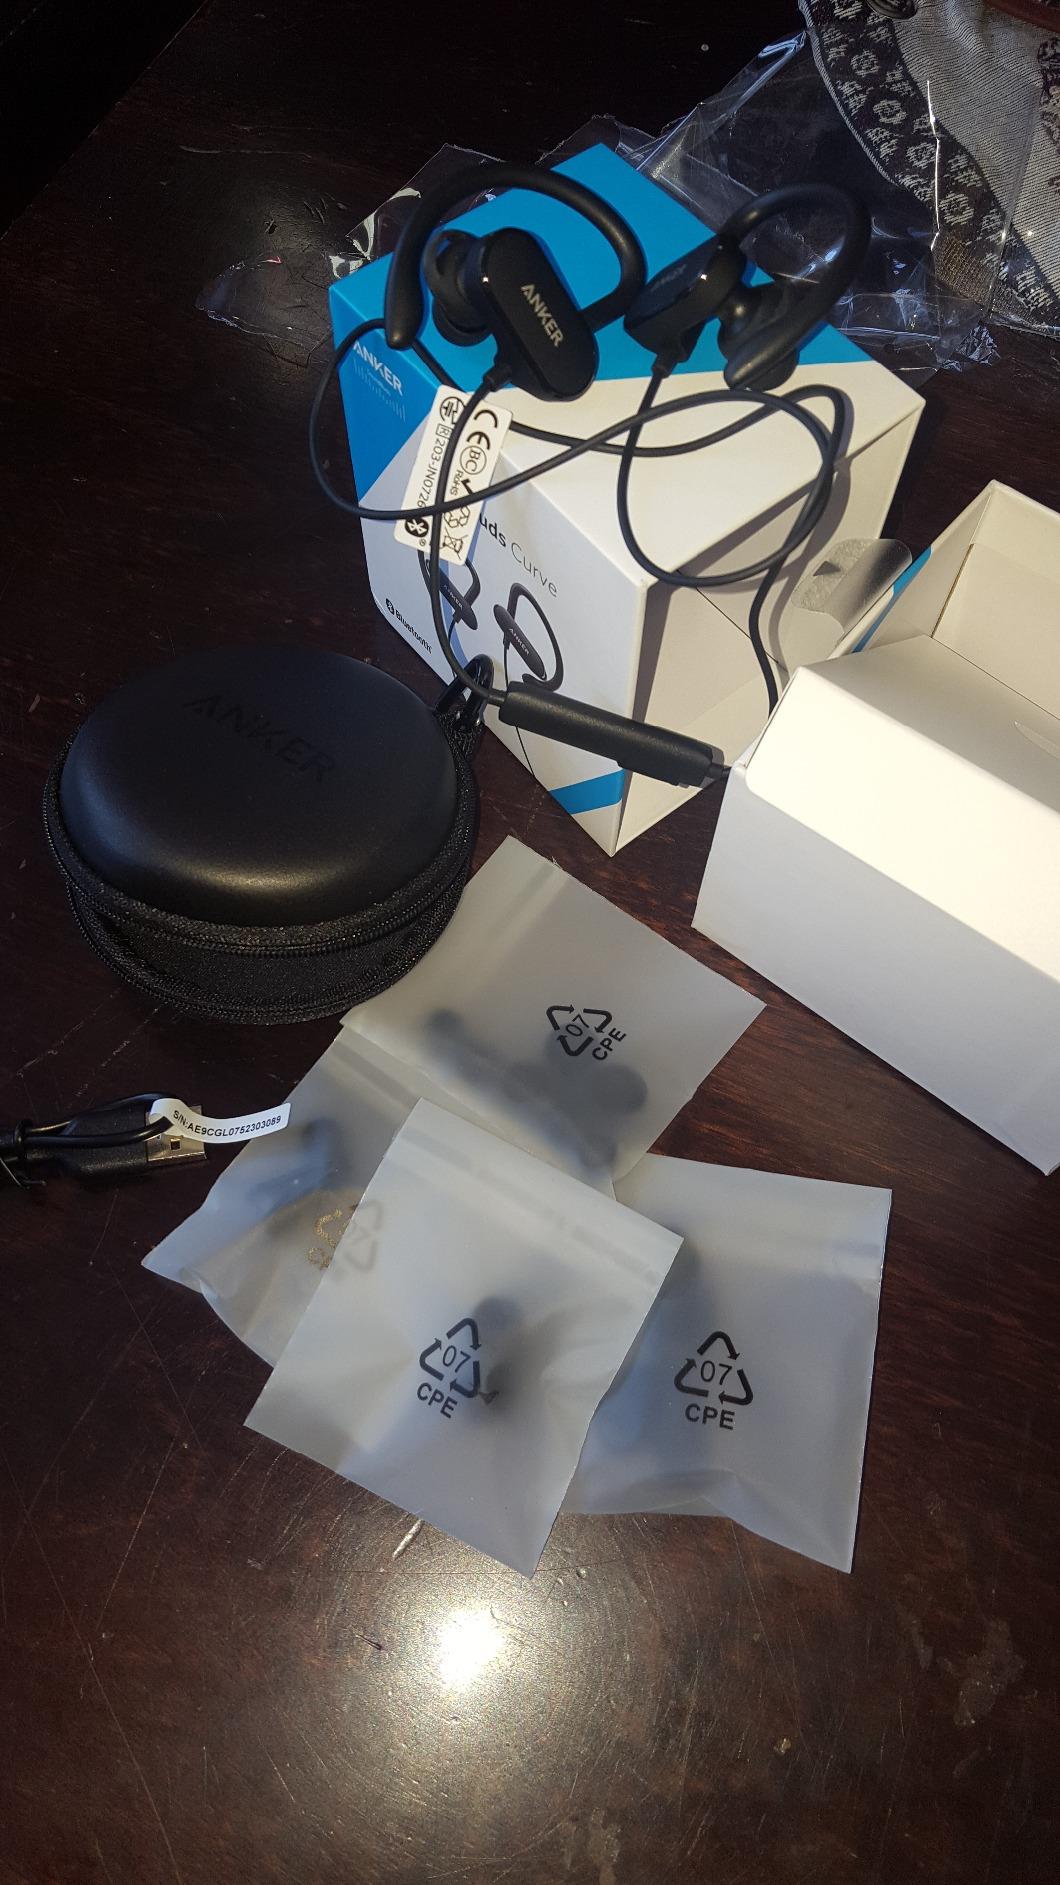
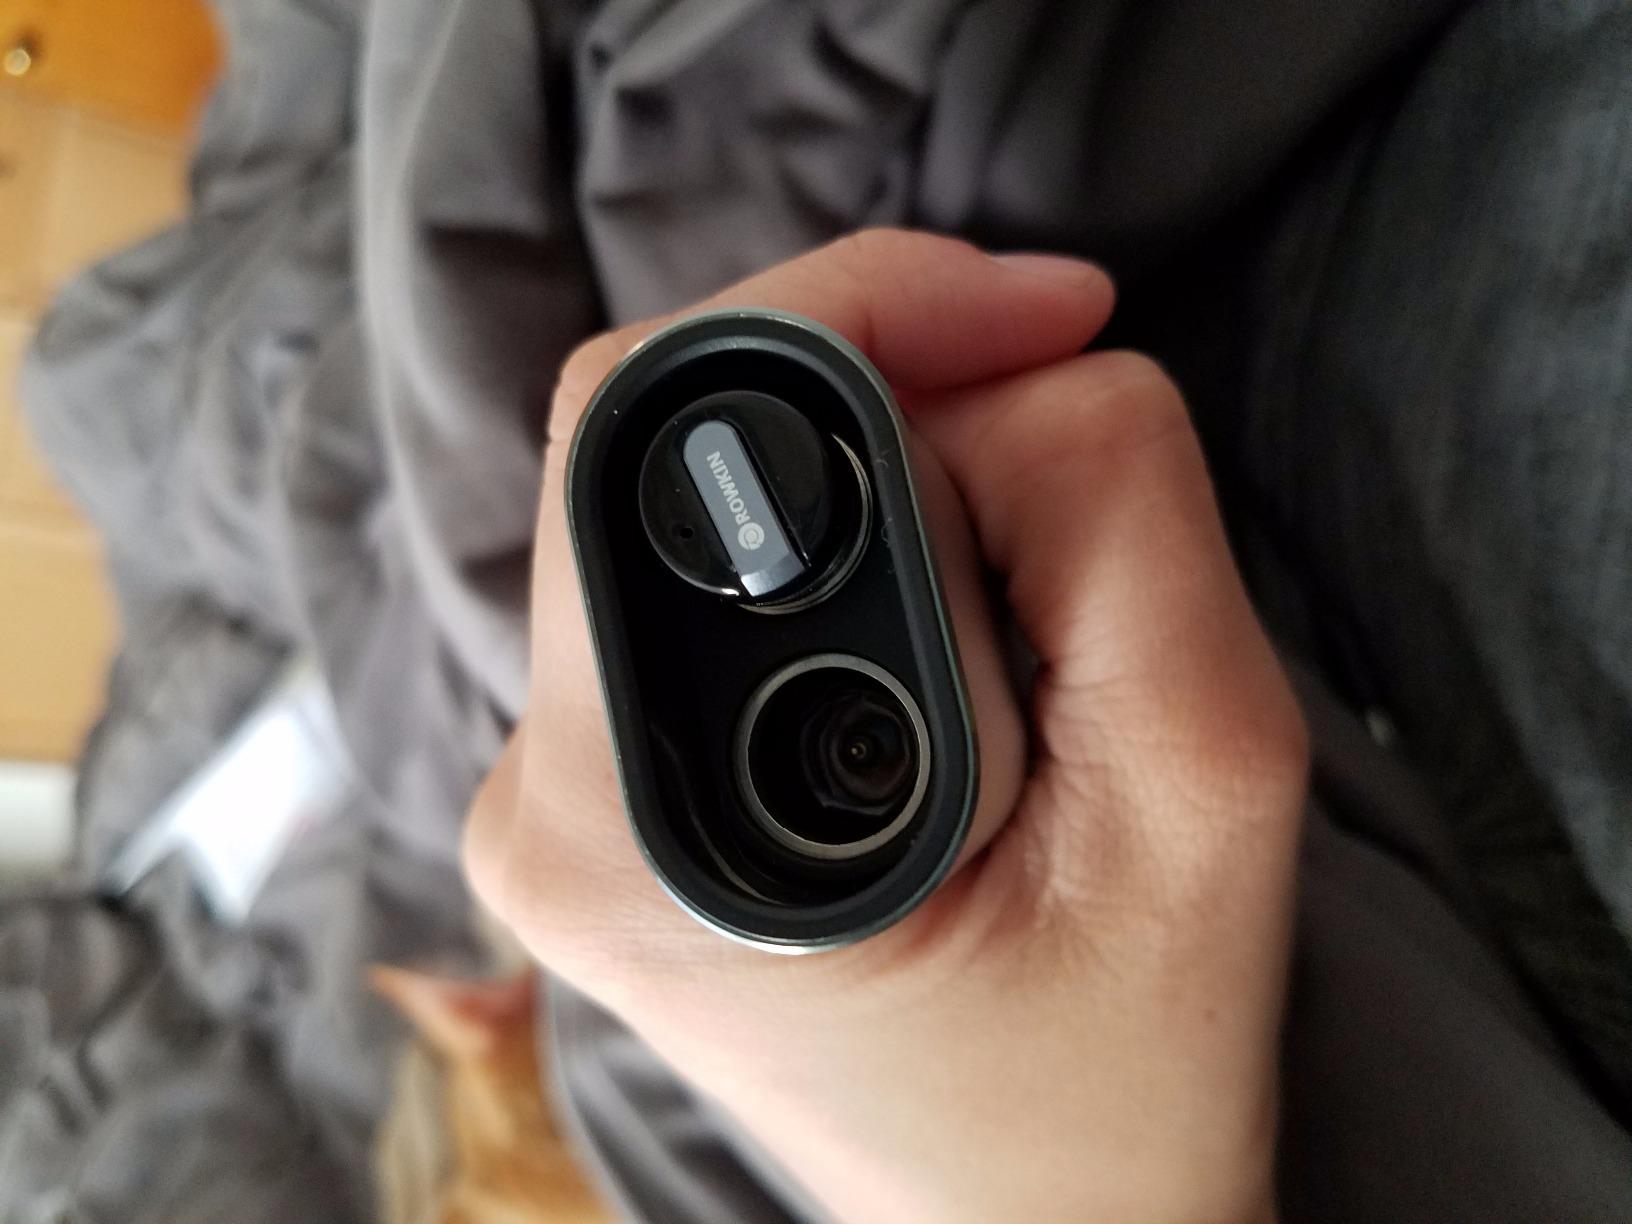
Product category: headphones
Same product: no